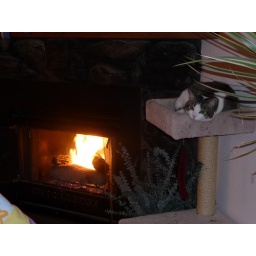
Snoozin by the fireplace on the cat tree